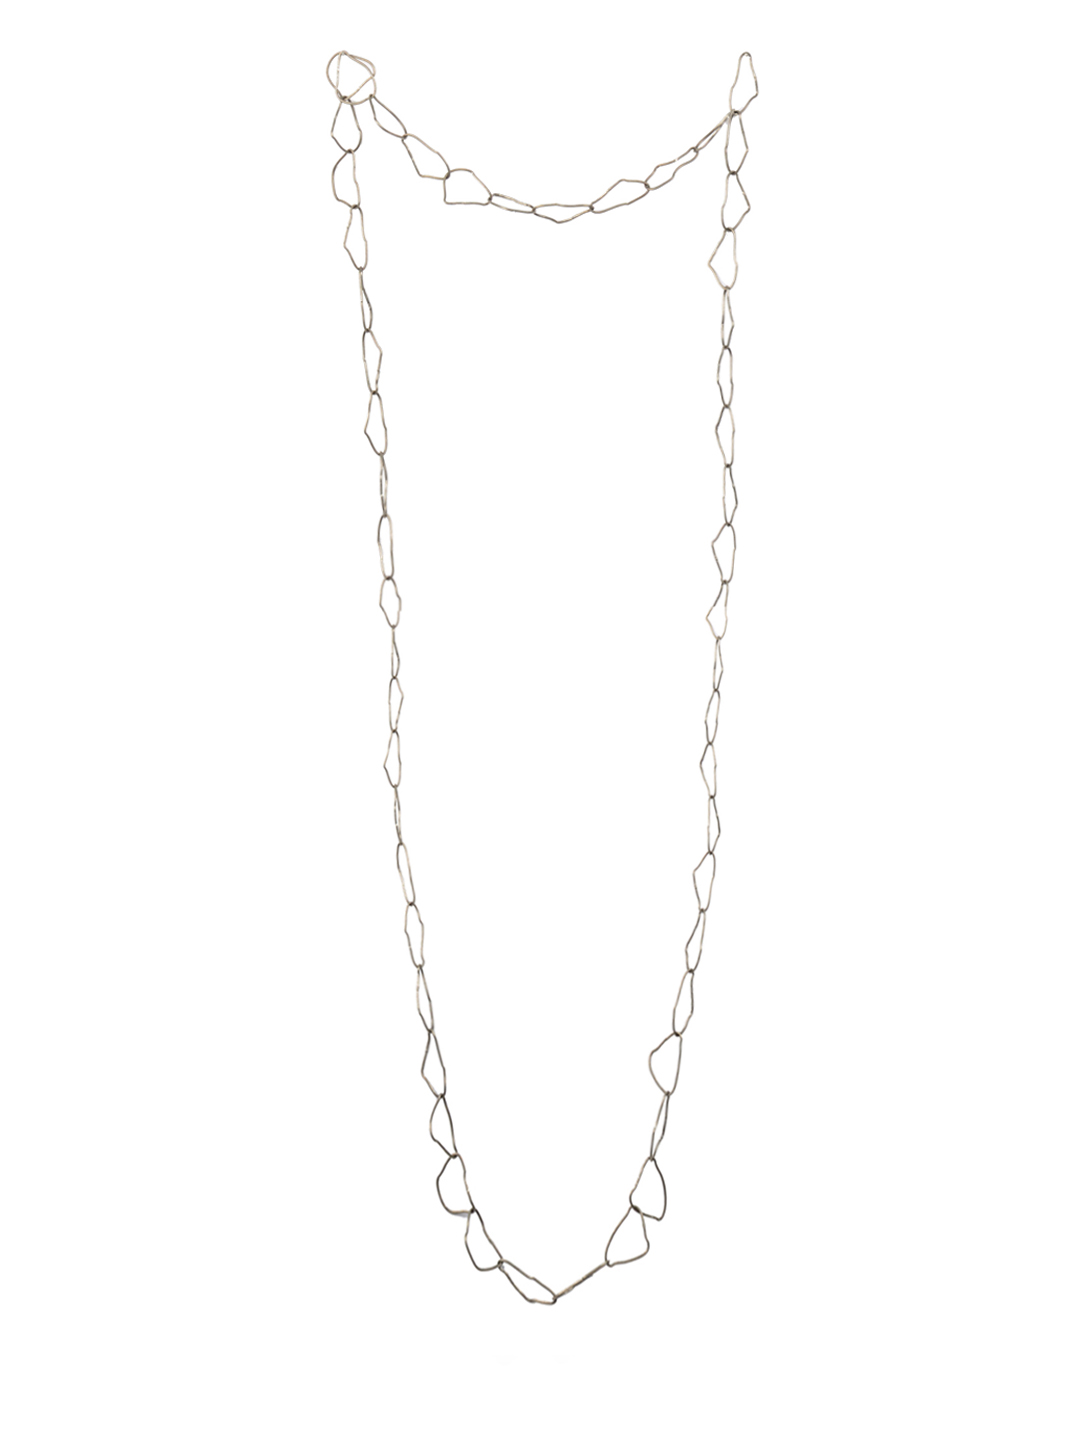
Allen Solly Woman Metal Necklace
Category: Accessories / Jewellery / Necklace and Chains
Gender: Women
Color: Metallic
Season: Summer 2012
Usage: Casual